Hayden Dunham

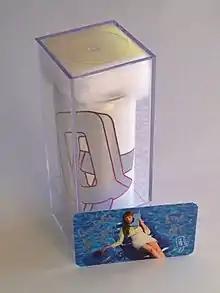
A package with the DrinkQT energy drink

Before the QT project, Dunham had done work as a designer and artist. They met Scottish producer Sophie after the two had seen each other at various events. They found Cook, head of the PC Music record label, through his work online. Dunham originally wanted to do a song as a way to market a QT energy drink, and asked the producers to repeat the name regularly.